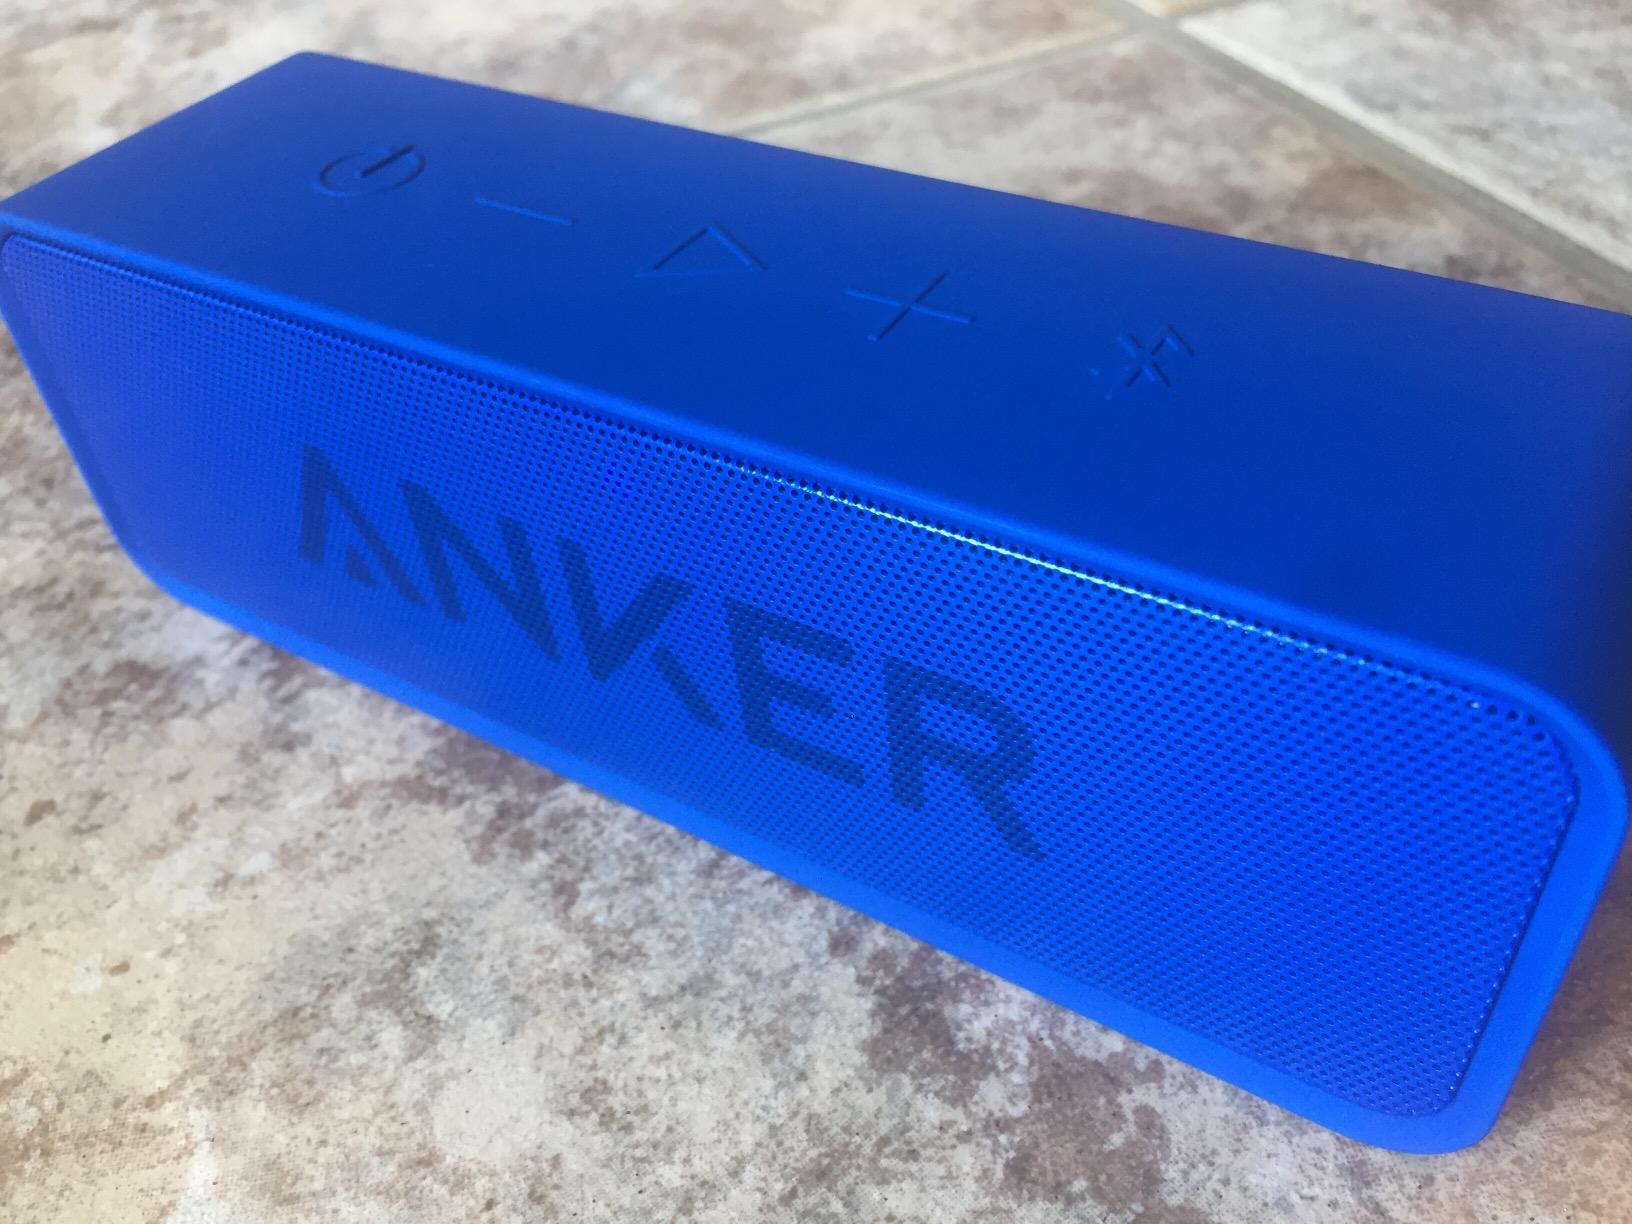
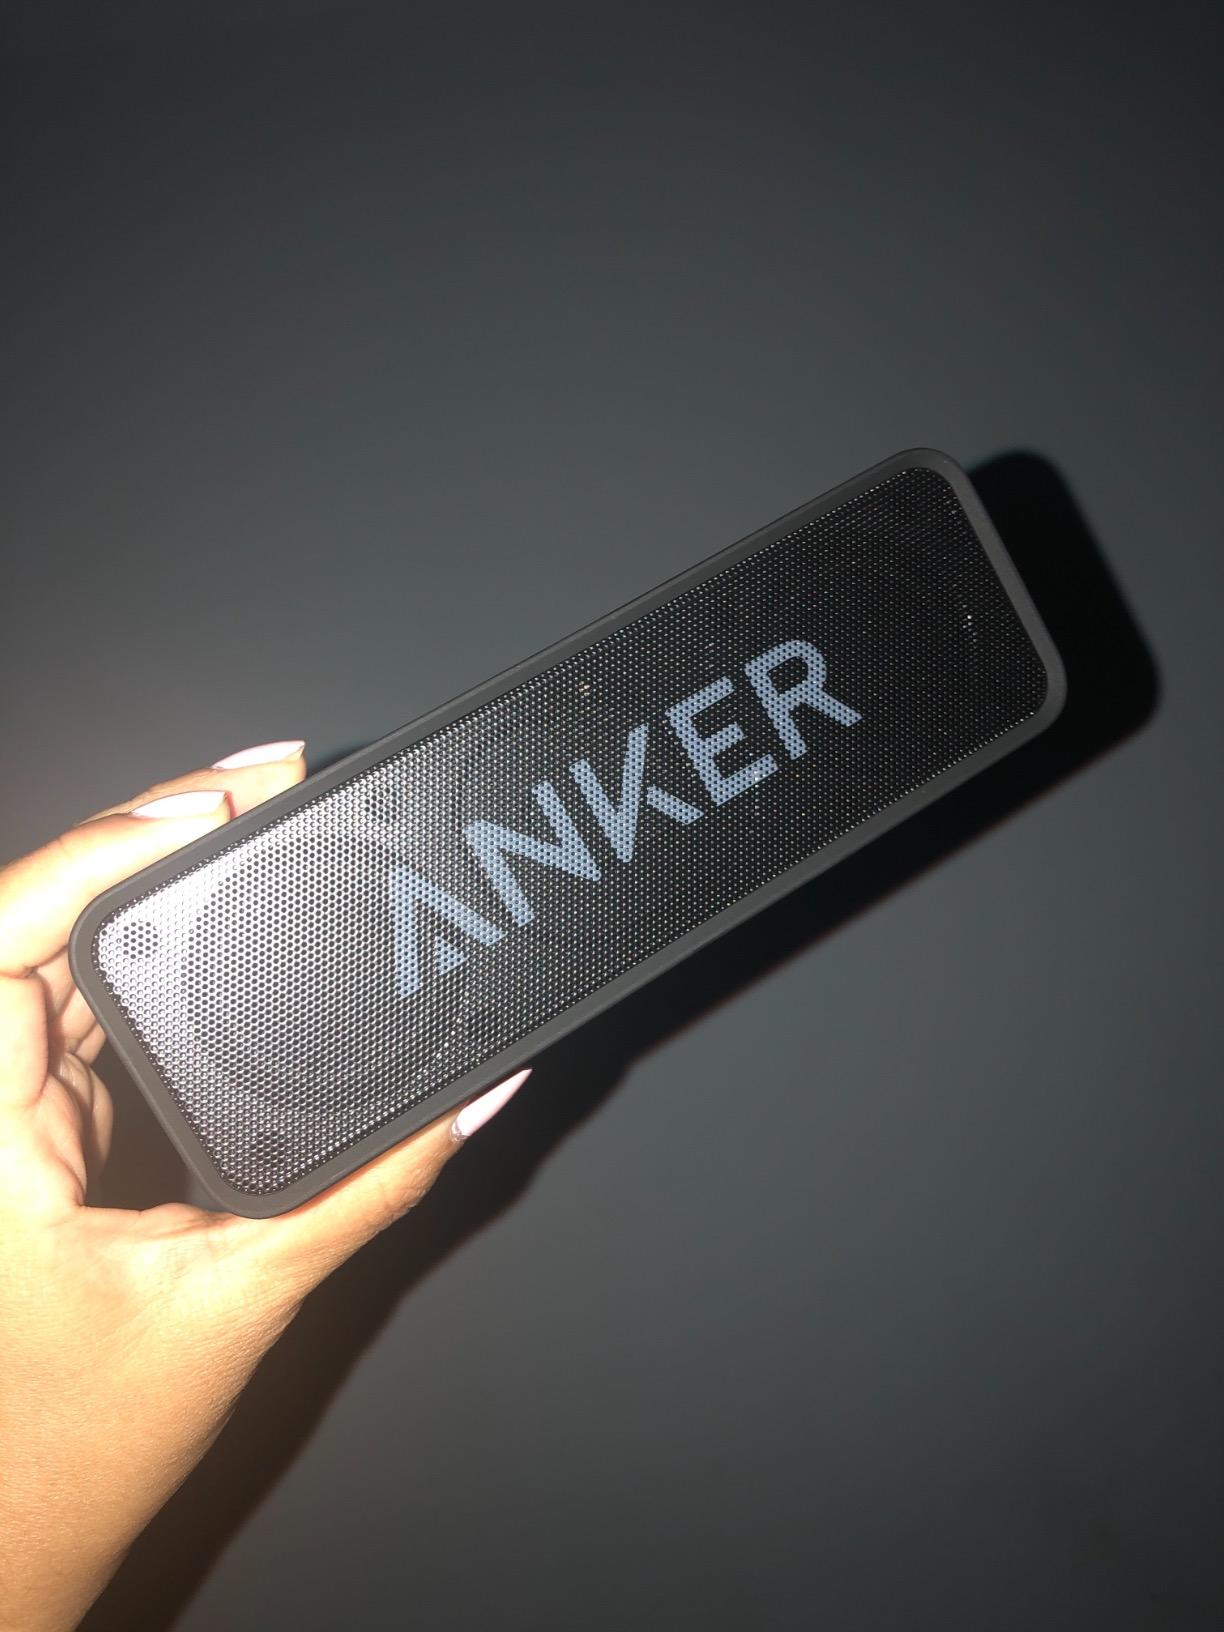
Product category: speaker
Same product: no